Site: brandenburg
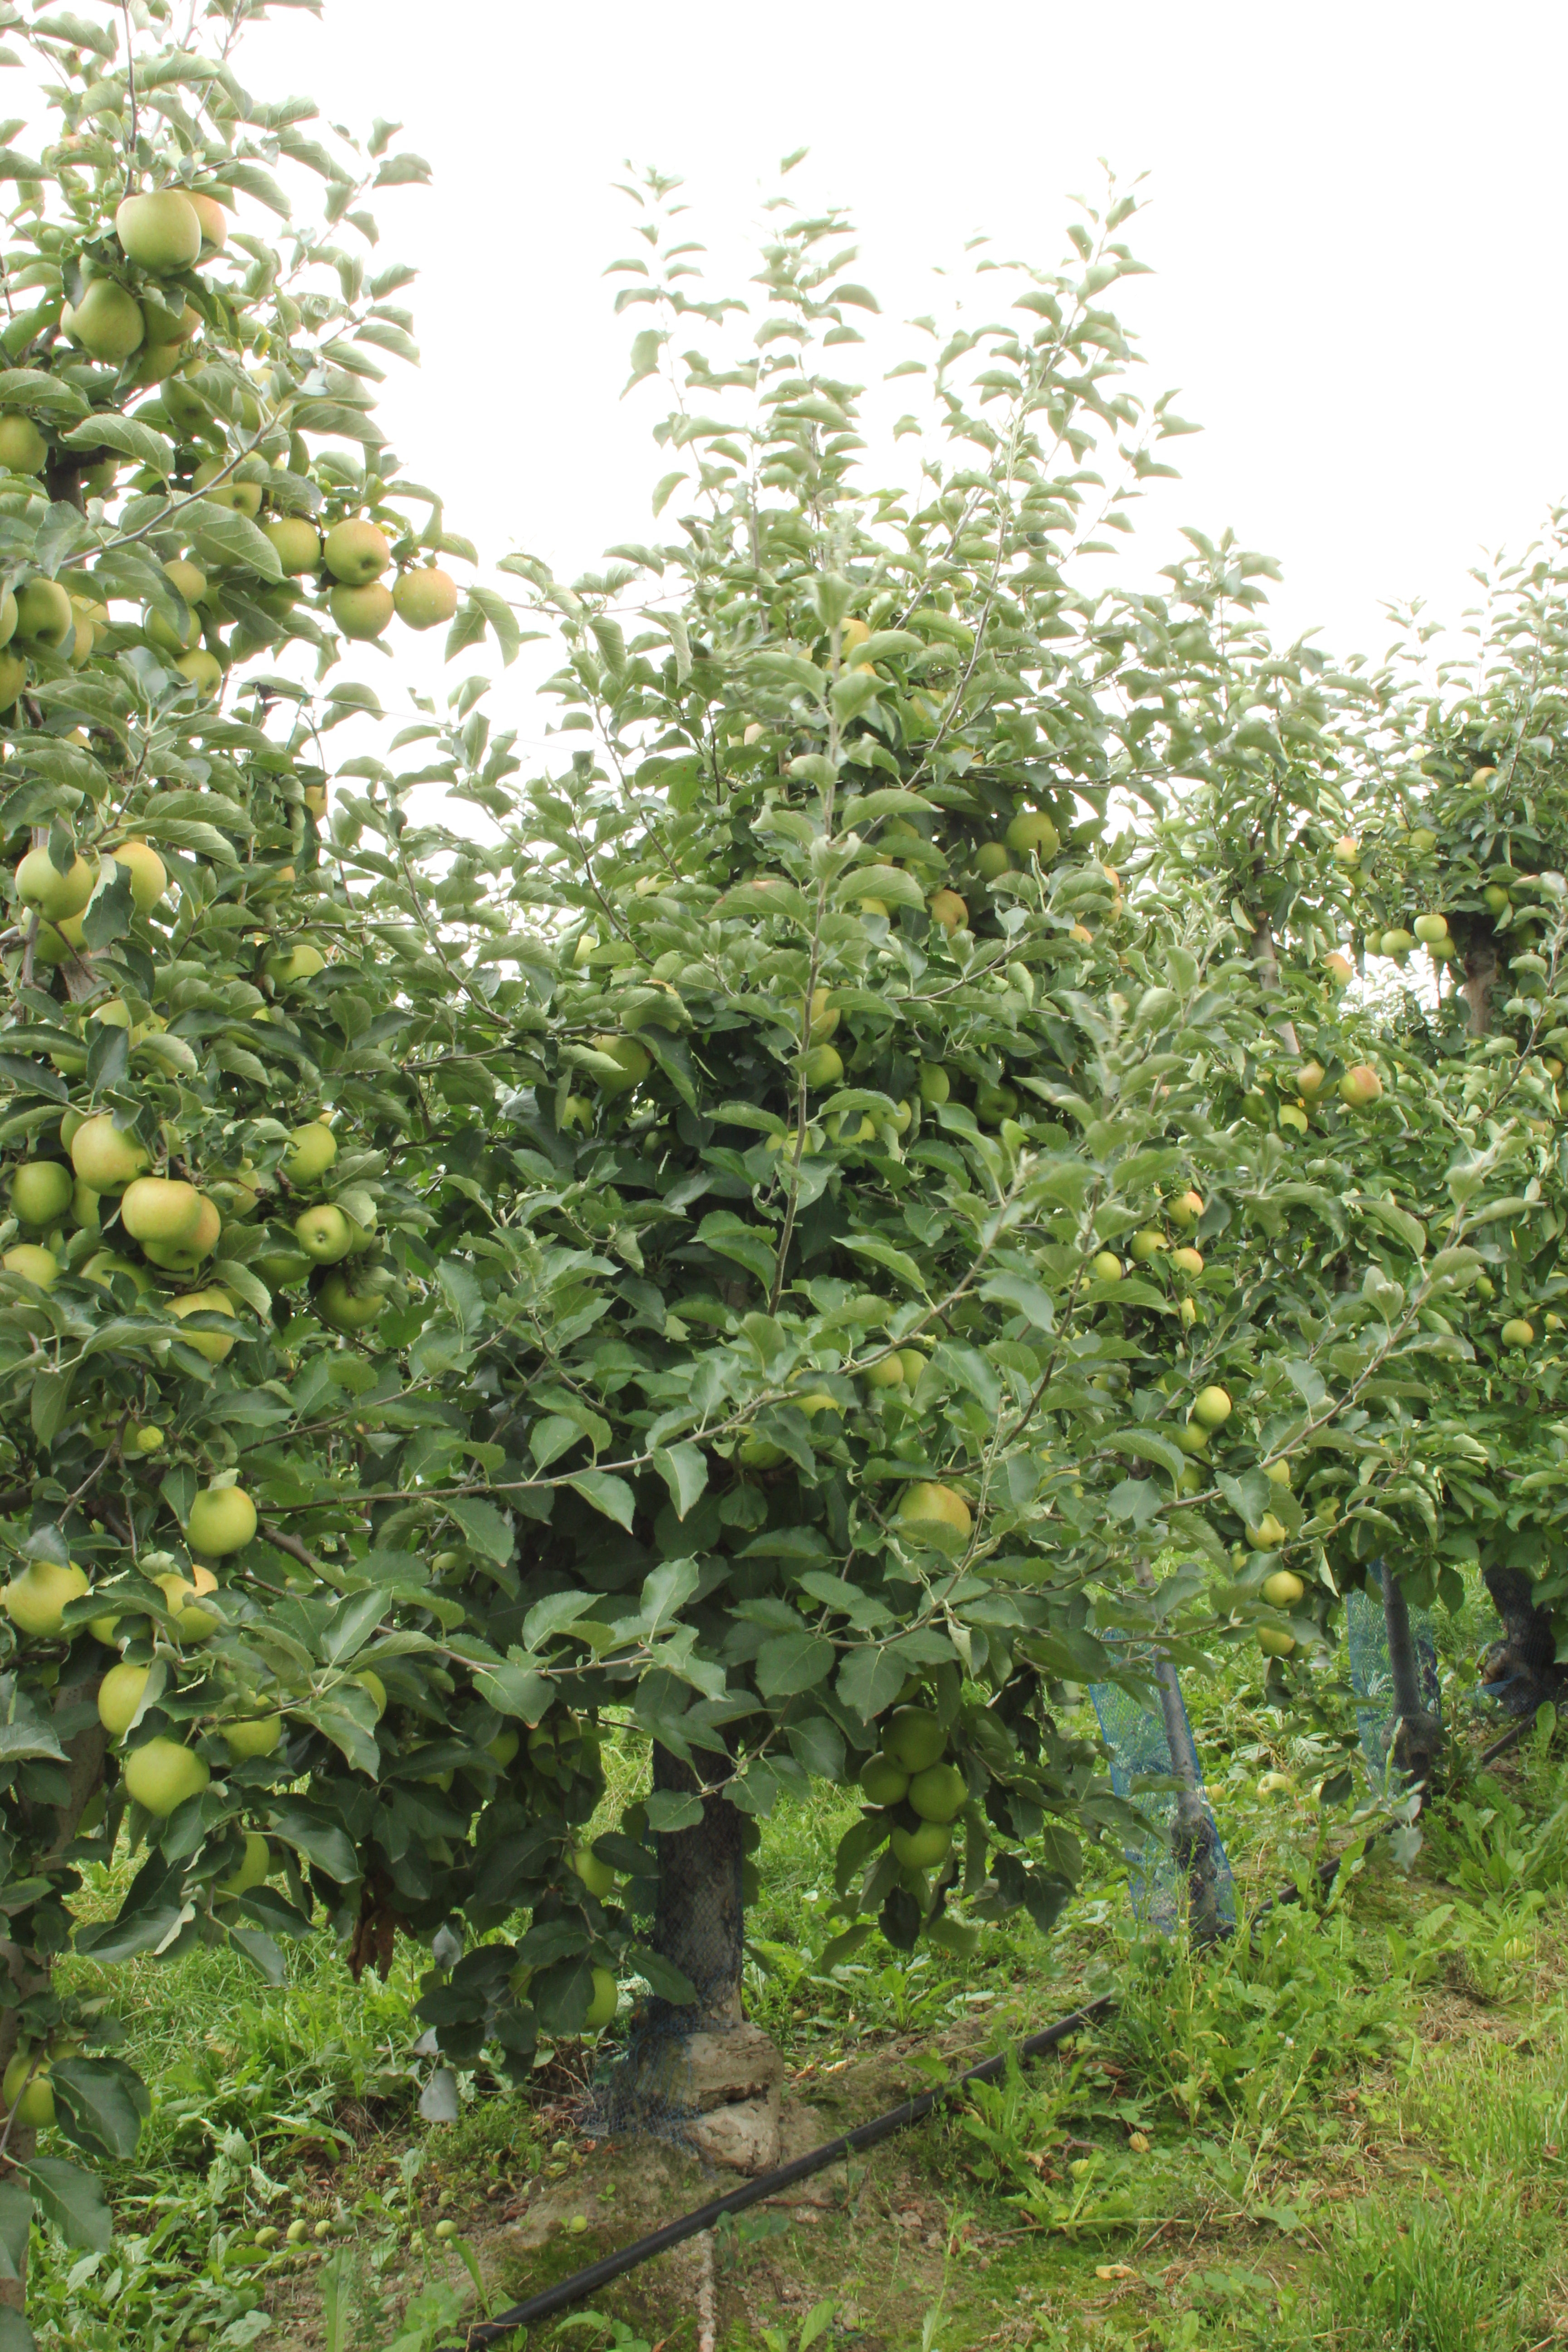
Growth stage (BBCH 87): Maturity of fruit and seed